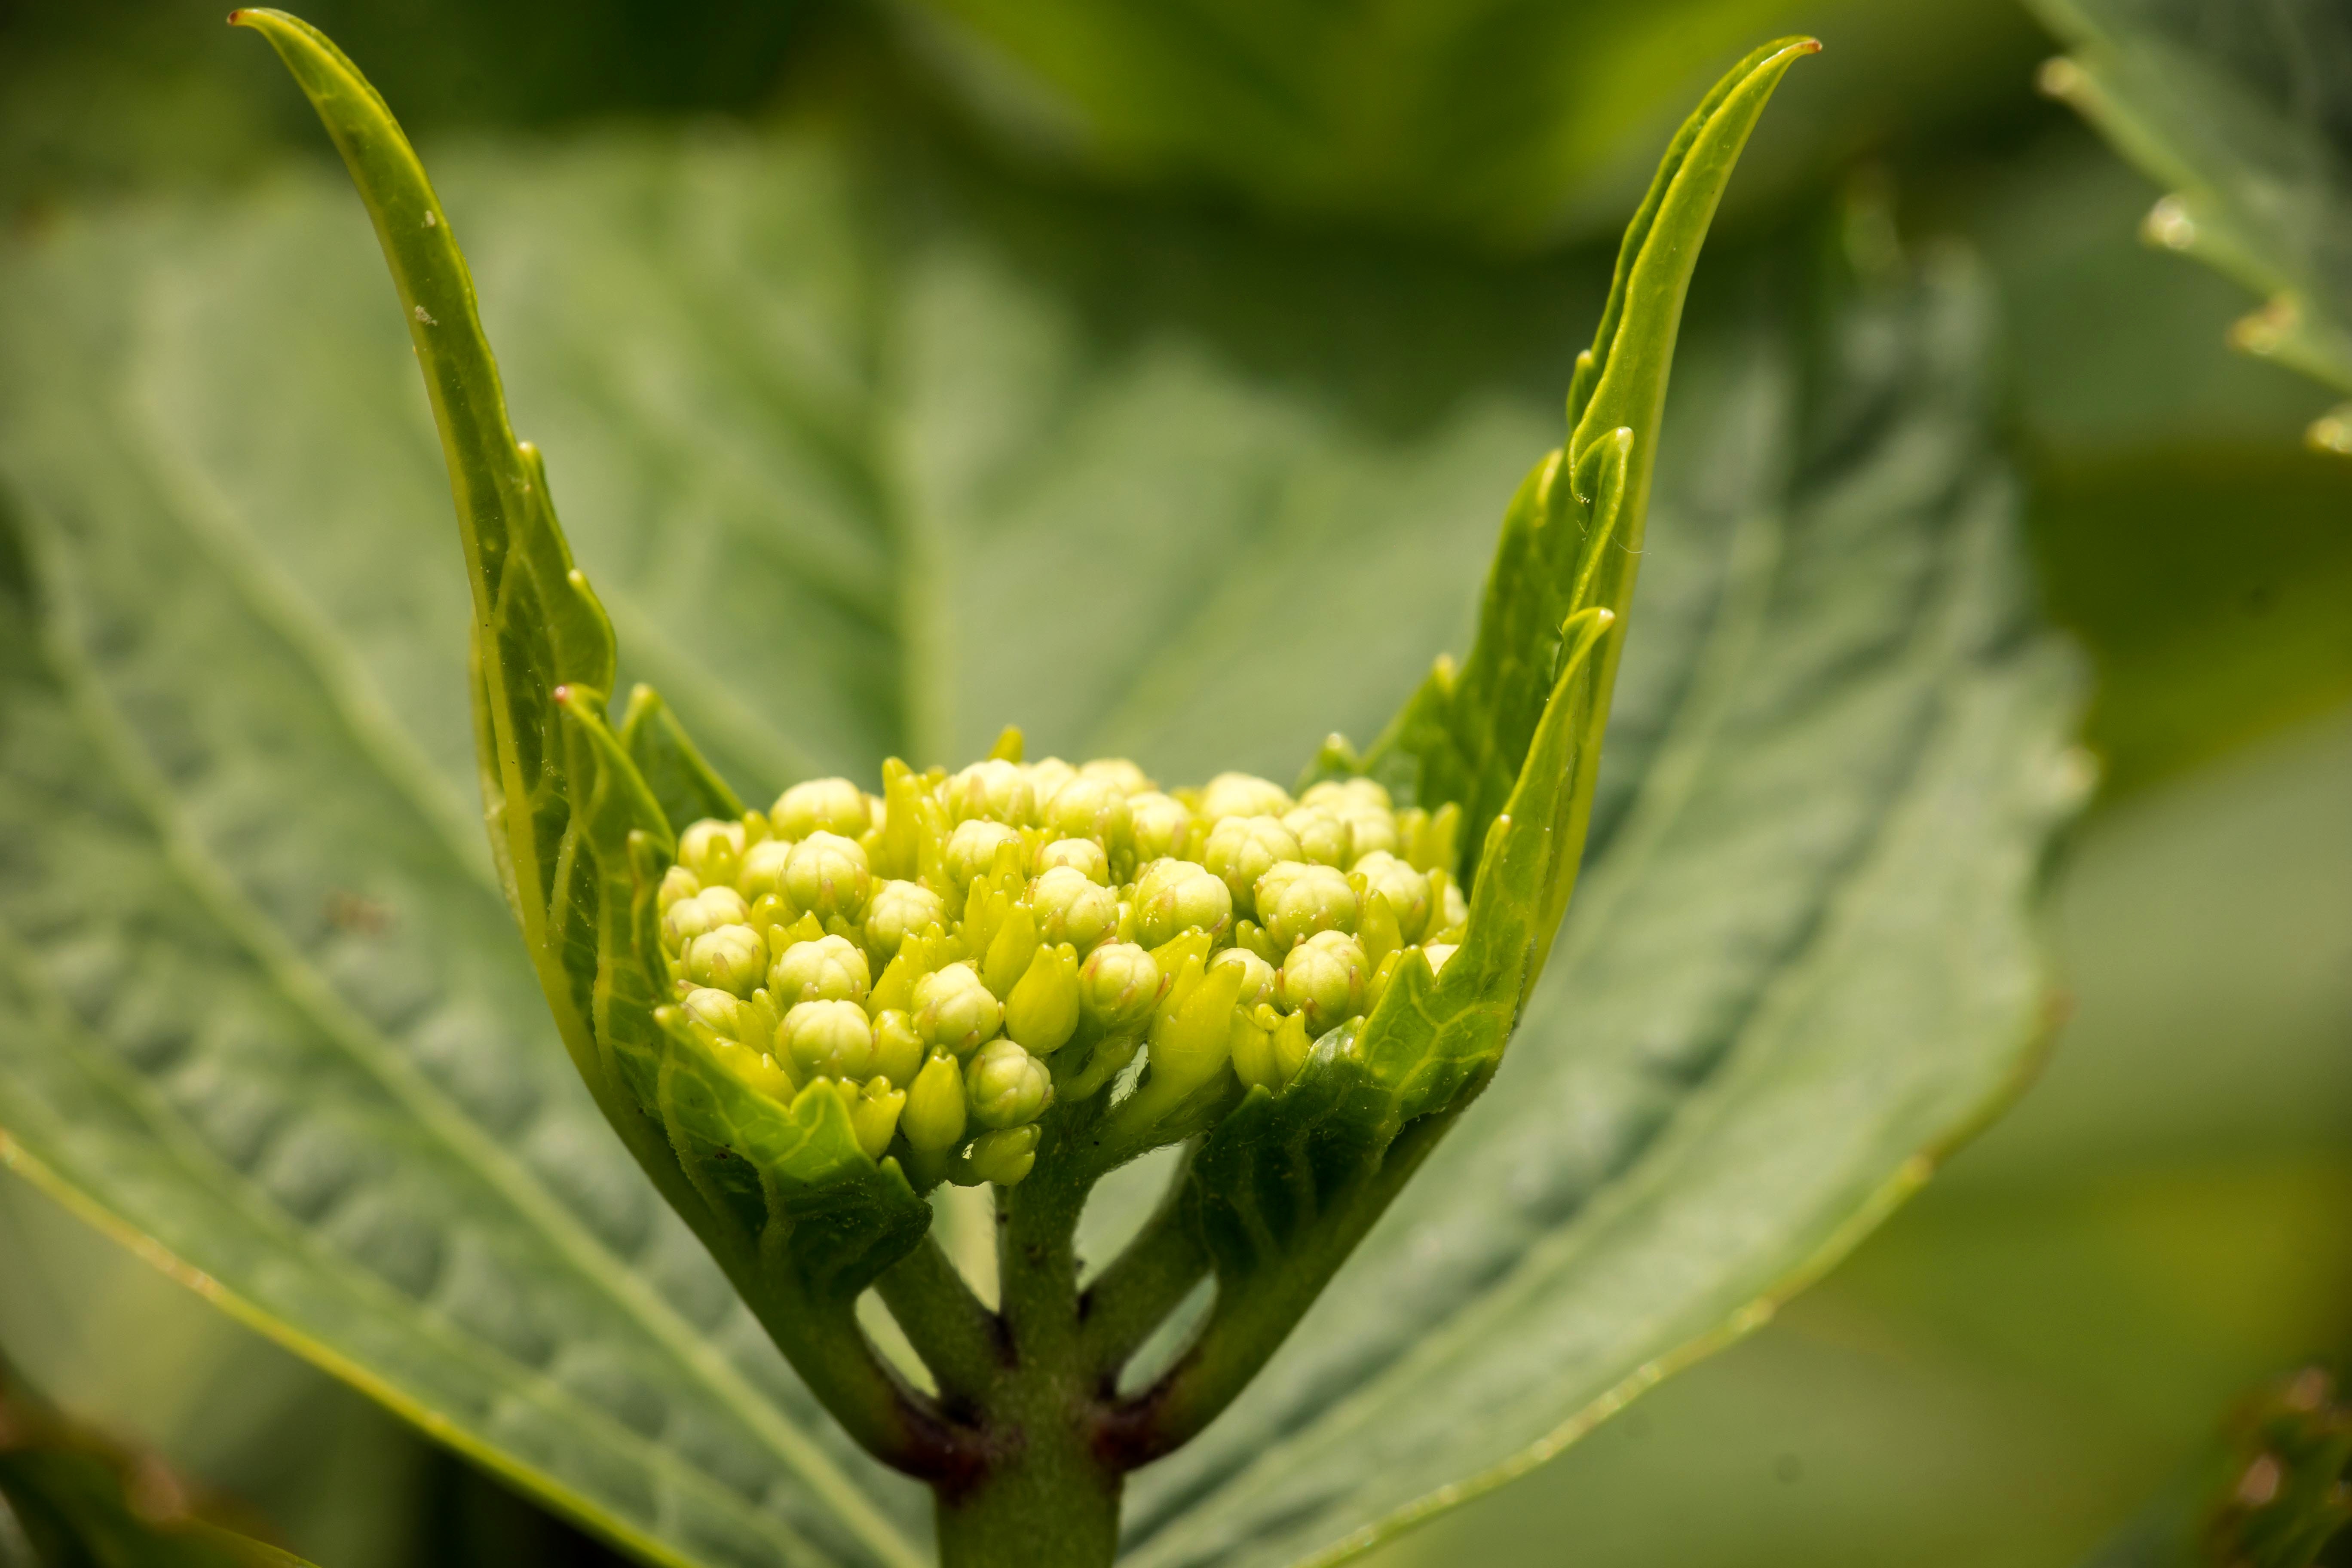
nature, blossom, structure, plant, leaf, flower, bloom, young, food, green, produce, macro, botany, yellow, flora, hydrangea, wildflower, close up, leaves, shrub, bud, frisch, macro photography, flowering plant, daisy family, plant stem, land plant